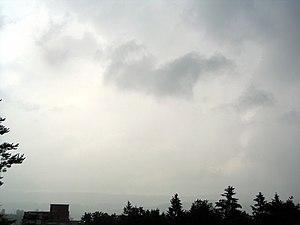
Nimbus, du latin signifiant nuage de pluie, désigne un nuage sombre aux contours déchiquetés sans forme nette se formant à basse altitude et qui donne des précipitations. Ce terme est utilisé comme préfixe dans nimbostratus et comme suffixe dans cumulonimbus. Cependant, dans l'Atlas international des nuages de 1896, ce terme désignait les deux types en même temps et tous les nuages qui donnent des précipitations.
Les fractus sont des nuages en forme de lambeaux irréguliers, ayant un aspect nettement déchiqueté et sans base distincte. Il s'agit de nuages en formation ou en décomposition qui se retrouvent le plus souvent sous la base d'autres nuages plus importants. Ce terme s'applique seulement aux stratus et cumulus. Un type particulier de fractus est le pannus.